Ian Fleming

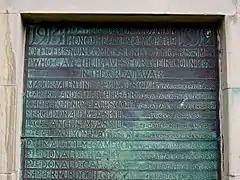
The Glenelg War Memorial, listing Valentine Fleming, Ian's father

Ian Lancaster Fleming was born on 28 May 1908, at 27 Green Street in the wealthy London district of Mayfair. His mother was Evelyn "Eve" Fleming, "" Rose, and his father was Valentine Fleming, the Member of Parliament for Henley from 1910 to 1917. As an infant he briefly lived with his family at Braziers Park in Oxfordshire. Fleming was a grandson of the Scottish financier Robert Fleming, who co-founded the Scottish American Investment Company and the merchant bank Robert Fleming & Co.